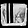
Label: Bag